Small nucleolar RNA SNORD44

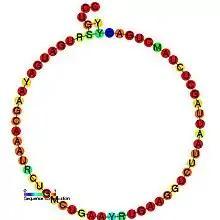
Predicted secondary structure and sequence conservation of SNORD44

In molecular biology, snoRNA U44 (also known as SNORD44) is a non-coding RNA (ncRNA) molecule which functions in the modification of other small nuclear RNAs (snRNAs). This type of modifying RNA is usually located in the nucleolus of the eukaryotic cell which is a major site of snRNA biogenesis. It is known as a small nucleolar RNA (snoRNA) and also often referred to as a guide RNA.